Steel Gunner 2

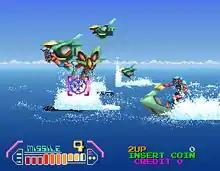
The player gunning down groups of enemies in the third level.

"Steel Gunner" is a first-person shooter video game. Its plot involves a terrorist group named Vanguard attacking the town of Neo Arc City, New Jersey using its army of cyborgs and robots. The Neo Arc City Police request the aid of Garcia and Cliff, police officers that pilot robotic suits known as Gargoyles, to destroy Vanguard and protect Neo Arc City.